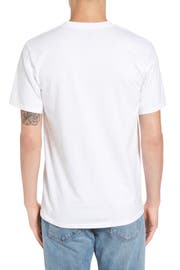
a classic crewneck t tee is printed with a bold logo of the iconic sporty lifestyle brand